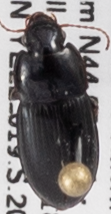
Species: Harpalus opacipennis
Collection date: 2018-07-12
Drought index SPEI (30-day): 0.662
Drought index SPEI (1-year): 2.09
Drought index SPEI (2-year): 0.992